Kadhal Kottai

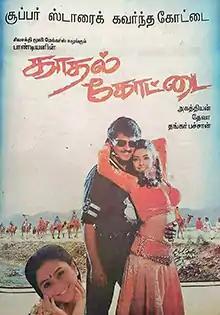
Poster

Kadhal Kottai is a 1996 Indian Tamil-language romantic drama film written and directed by Agathiyan, and produced by Sivasakthi Movie Makers. The film stars Ajith Kumar and Devayani in the lead roles, with Heera, Thalaivasal Vijay, and Karan in supporting roles. It revolves around two people who develop a romance anonymously.